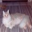
Label: cat